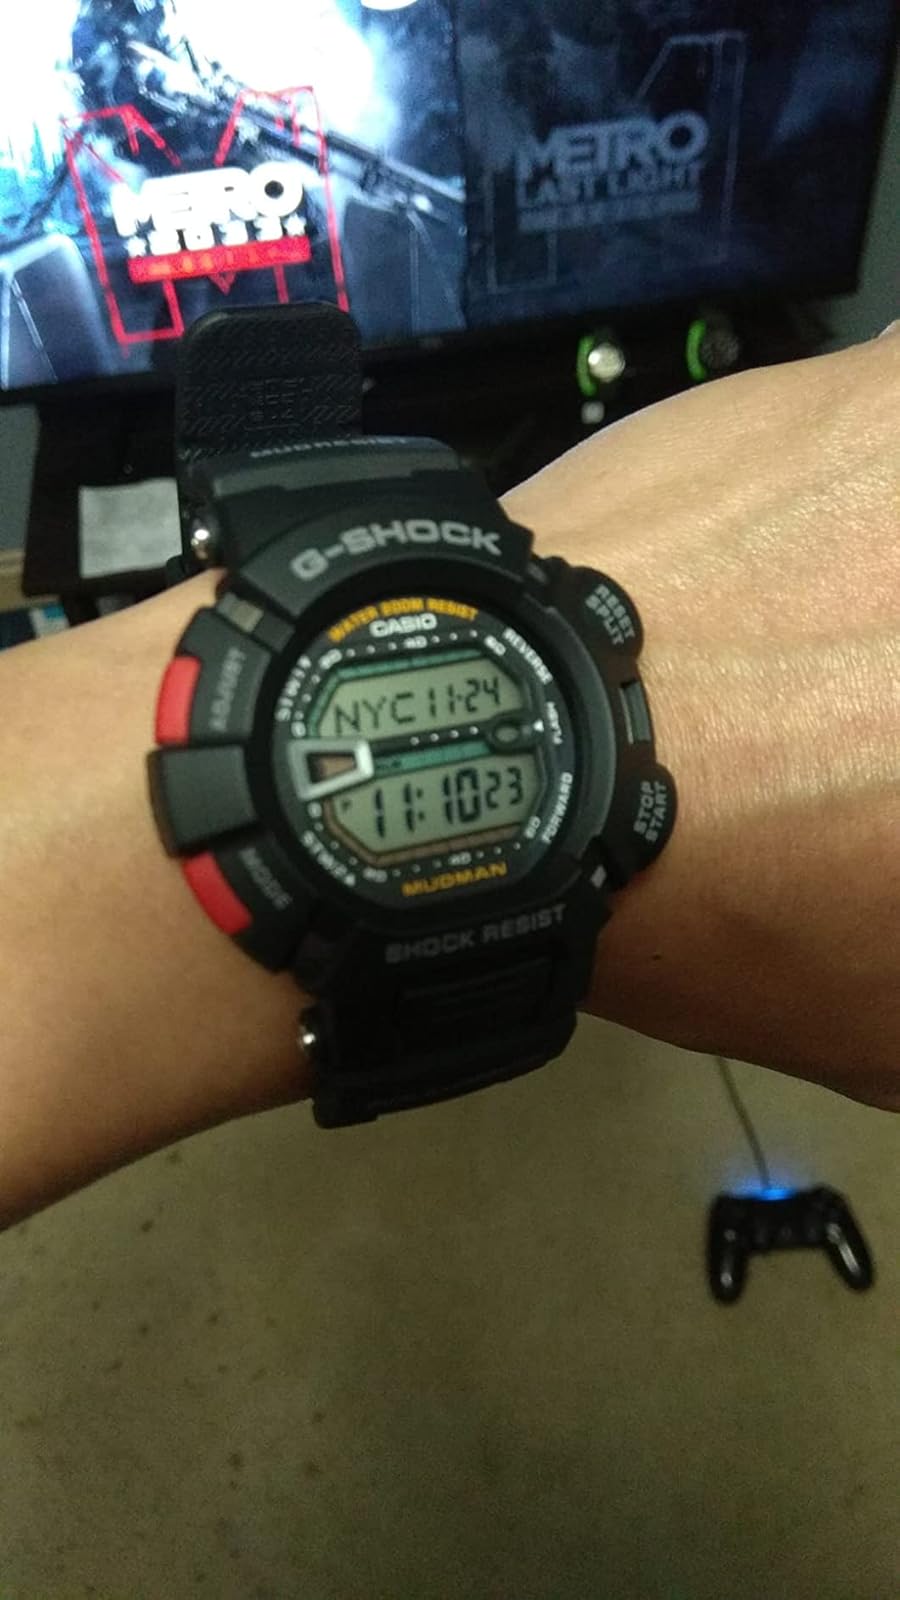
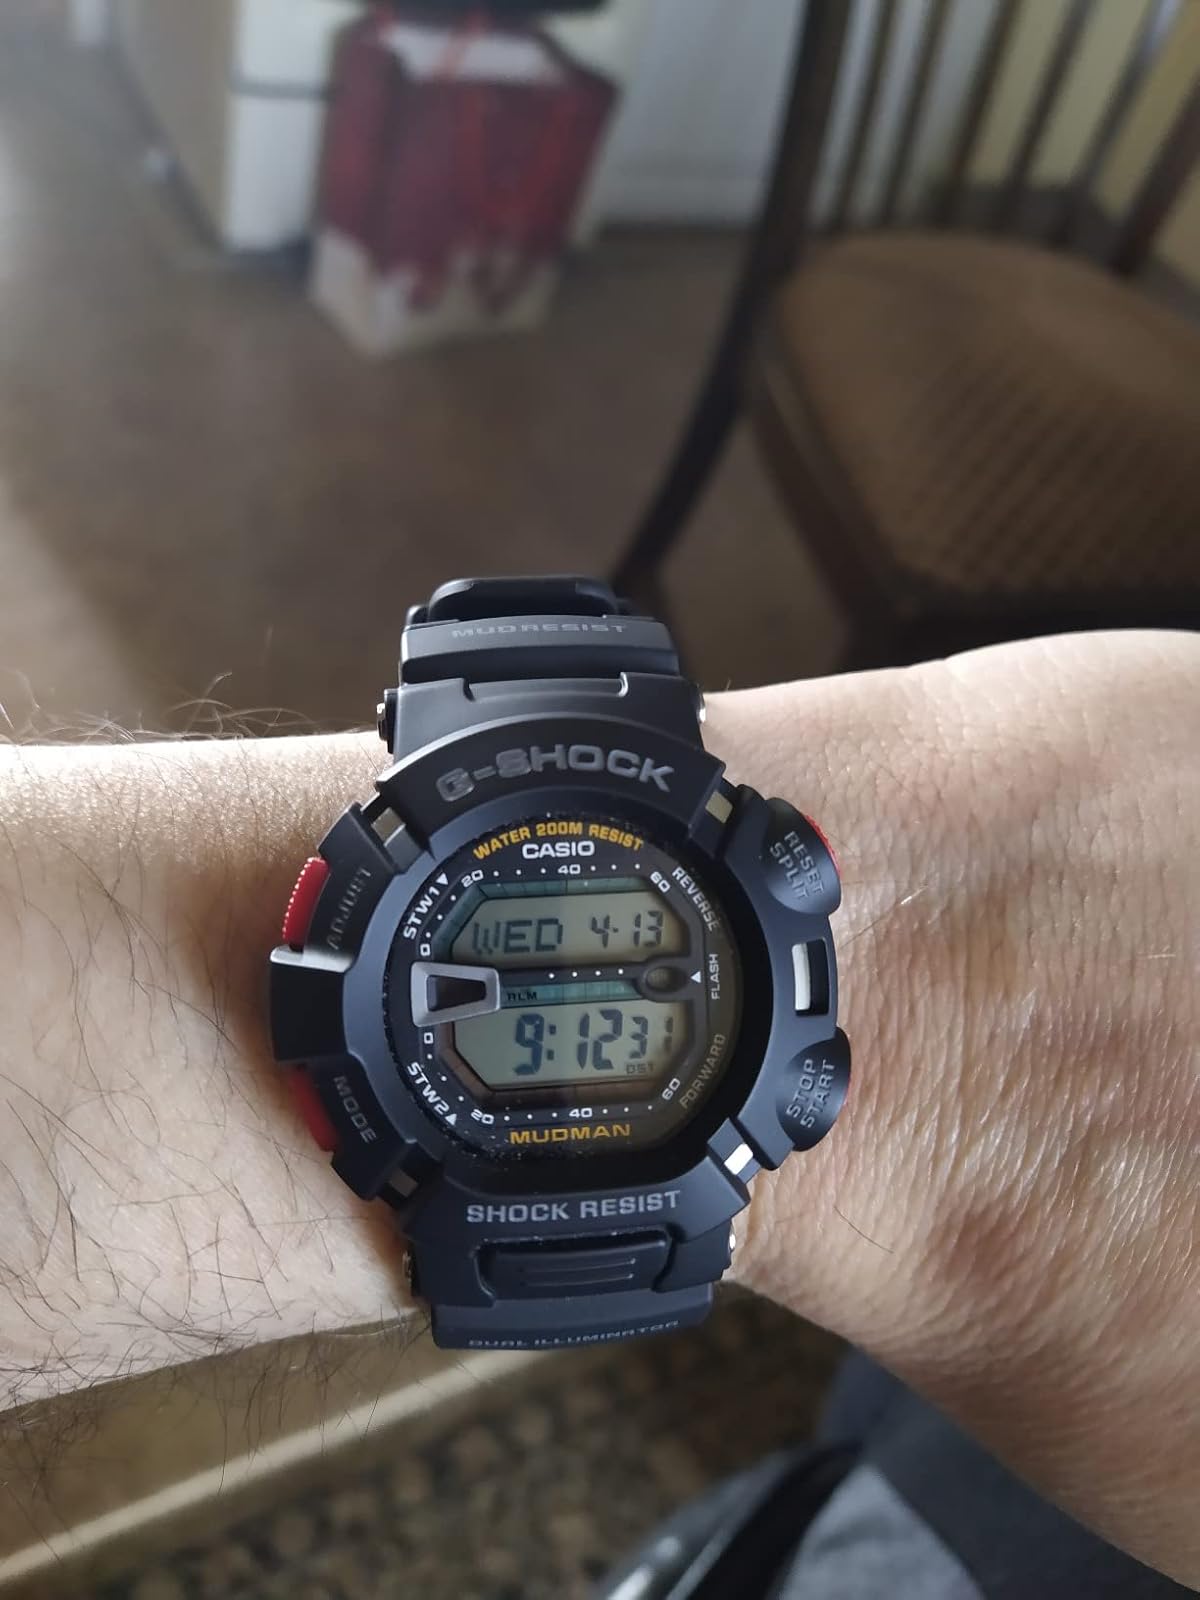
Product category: accessories_watch
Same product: yes